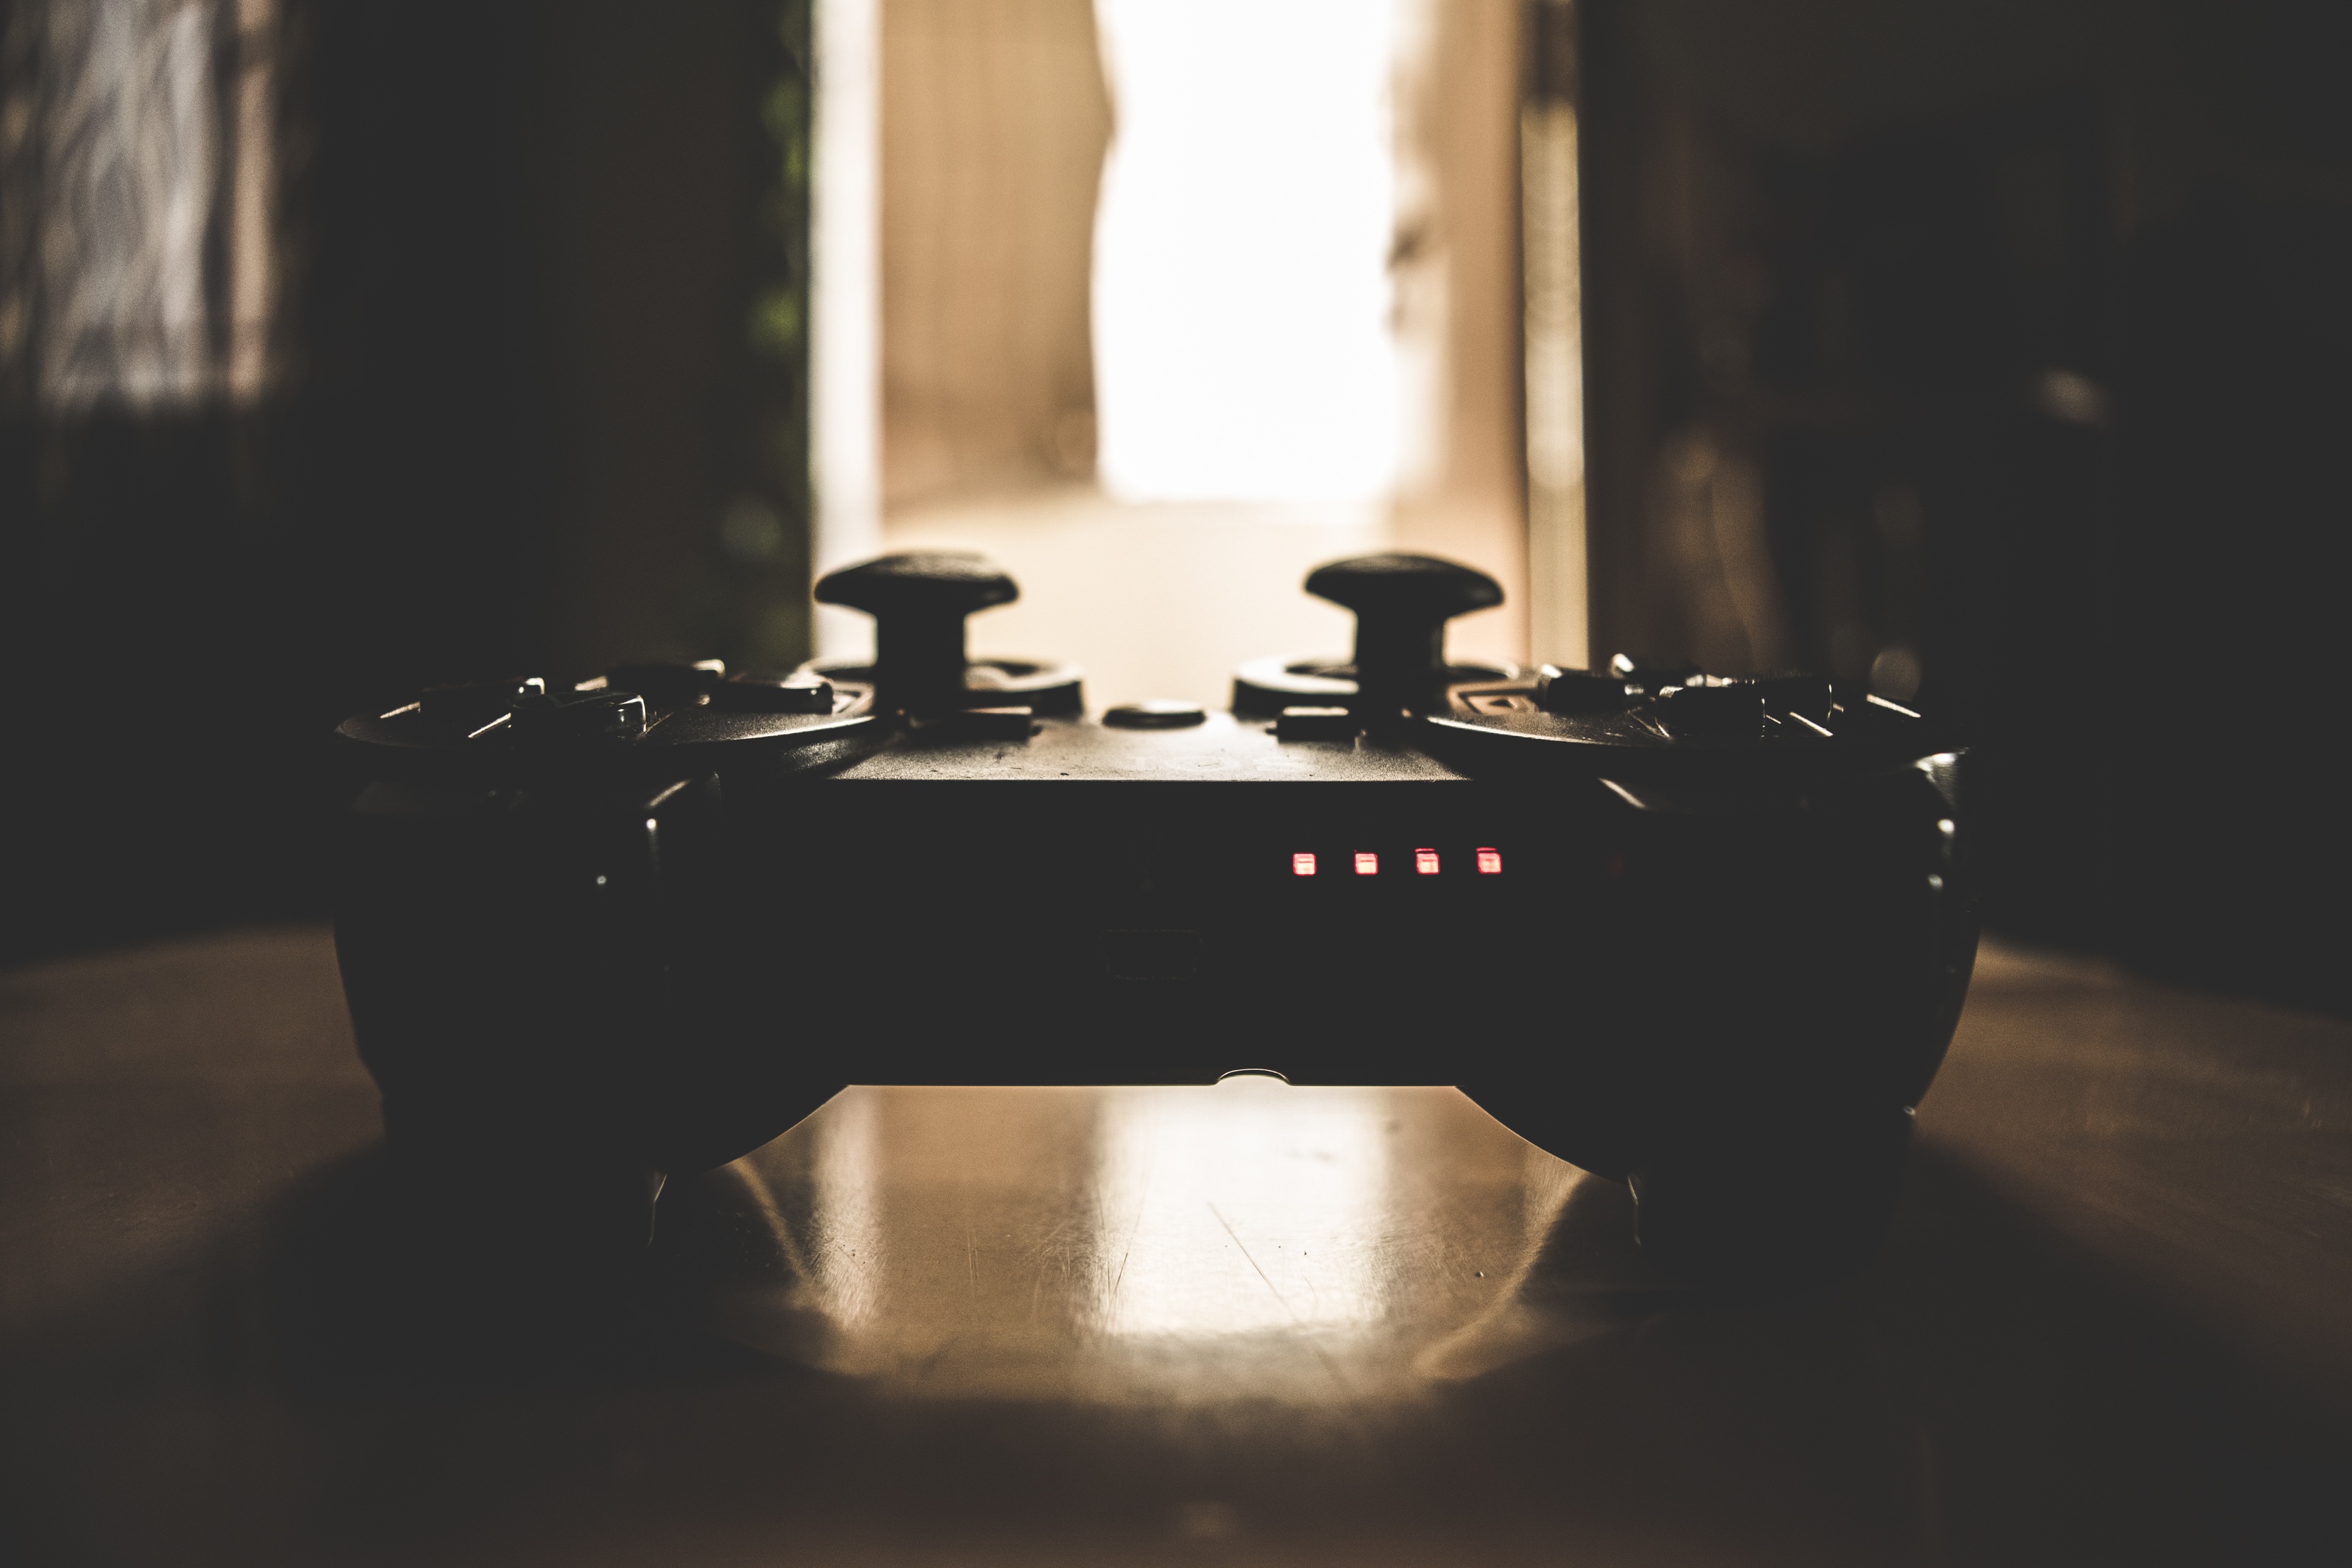
table, light, darkness, black, photograph, image, screenshot